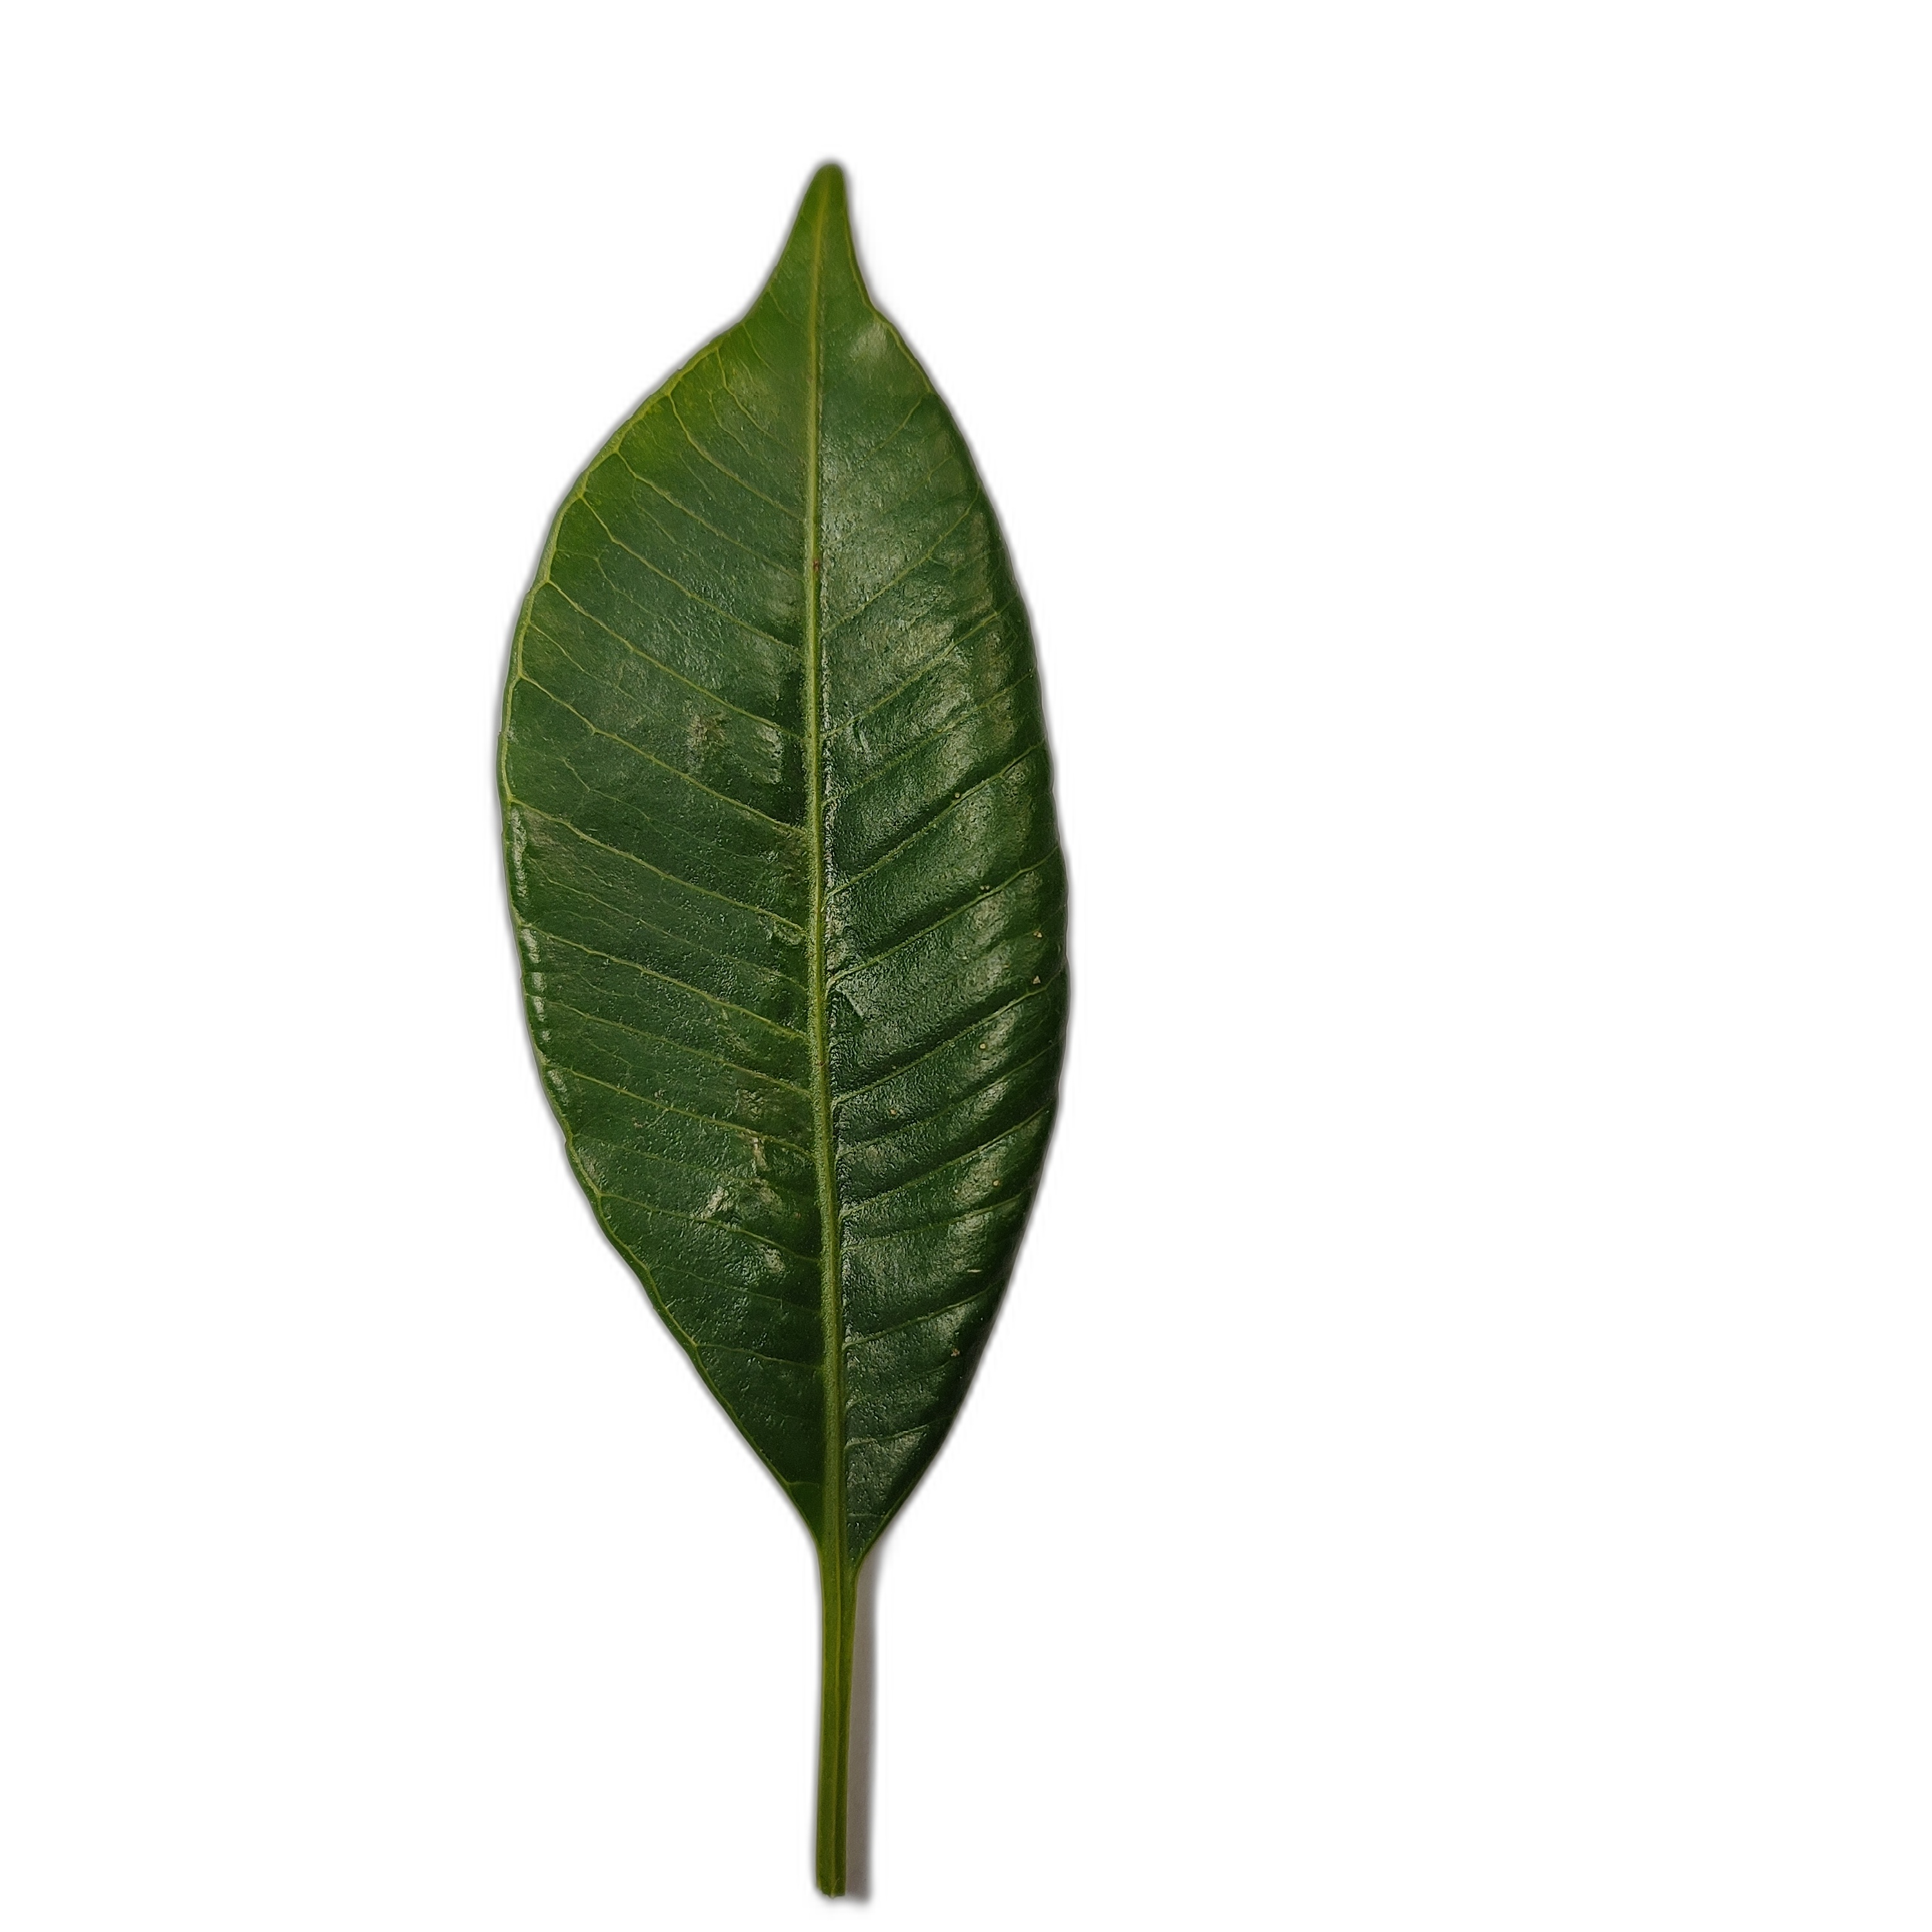
Label: healthy